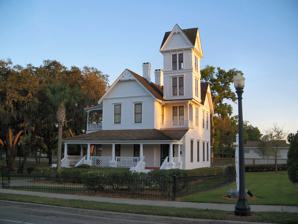
Building: Mote-Morris House
Country: United States of America
Year built: 1892
Historic house in Florida, United States United States historic place Mote-Morris House U.S. National Register of Historic Places Show map of Florida Show map of the United States Interactive map showing the location of Mote-Morris House Location Leesburg , Florida Coordinates 28°48′38″N 81°53′2″W / 28.81056°N 81.88389°W / 28.81056; -81.88389 Area less than one acre Built 1892 NRHP reference No. 74000647 Added to NRHP December 27, 1974 The Mote-Morris House is a historic house in Leesburg , Florida , United States . It was located at 1021 West Main Street . On December 27, 1974, it was added to the National Register of Historic Places . It was moved to 1195 West Magnolia Street on September 1, 1990. h The City of Leesburg owns the house, and opens it for public tours twice a month. It is also available for rent for special occasions. As of February 20, 2018 the house suffered a devastating fire. The fire marshal ruled it to not be arson, however a witness told police multiple persons were seen inside the structure between two and three a.m. The damage was extensive. History Mote-Morris was built in 1892 by Leesburg's eight-term Mayor , Edward H. Mote , at a cost of $9,000. The house has two-storeys, with a single four-storey turret . The Mote family sold the house in 1908 to Bishop Henry Clay Morrison, and in 1918, it came into the possession of the Morris family, which resided there for the next 70 years. Relocation On 1 September 1990 the house was relocated to Magnolia Street, having previously stood on Main Street. References Lake County listings at National Register of Historic Places Florida's Office of Cultural and Historical Programs Lake County listings Mote-Morris House Notes